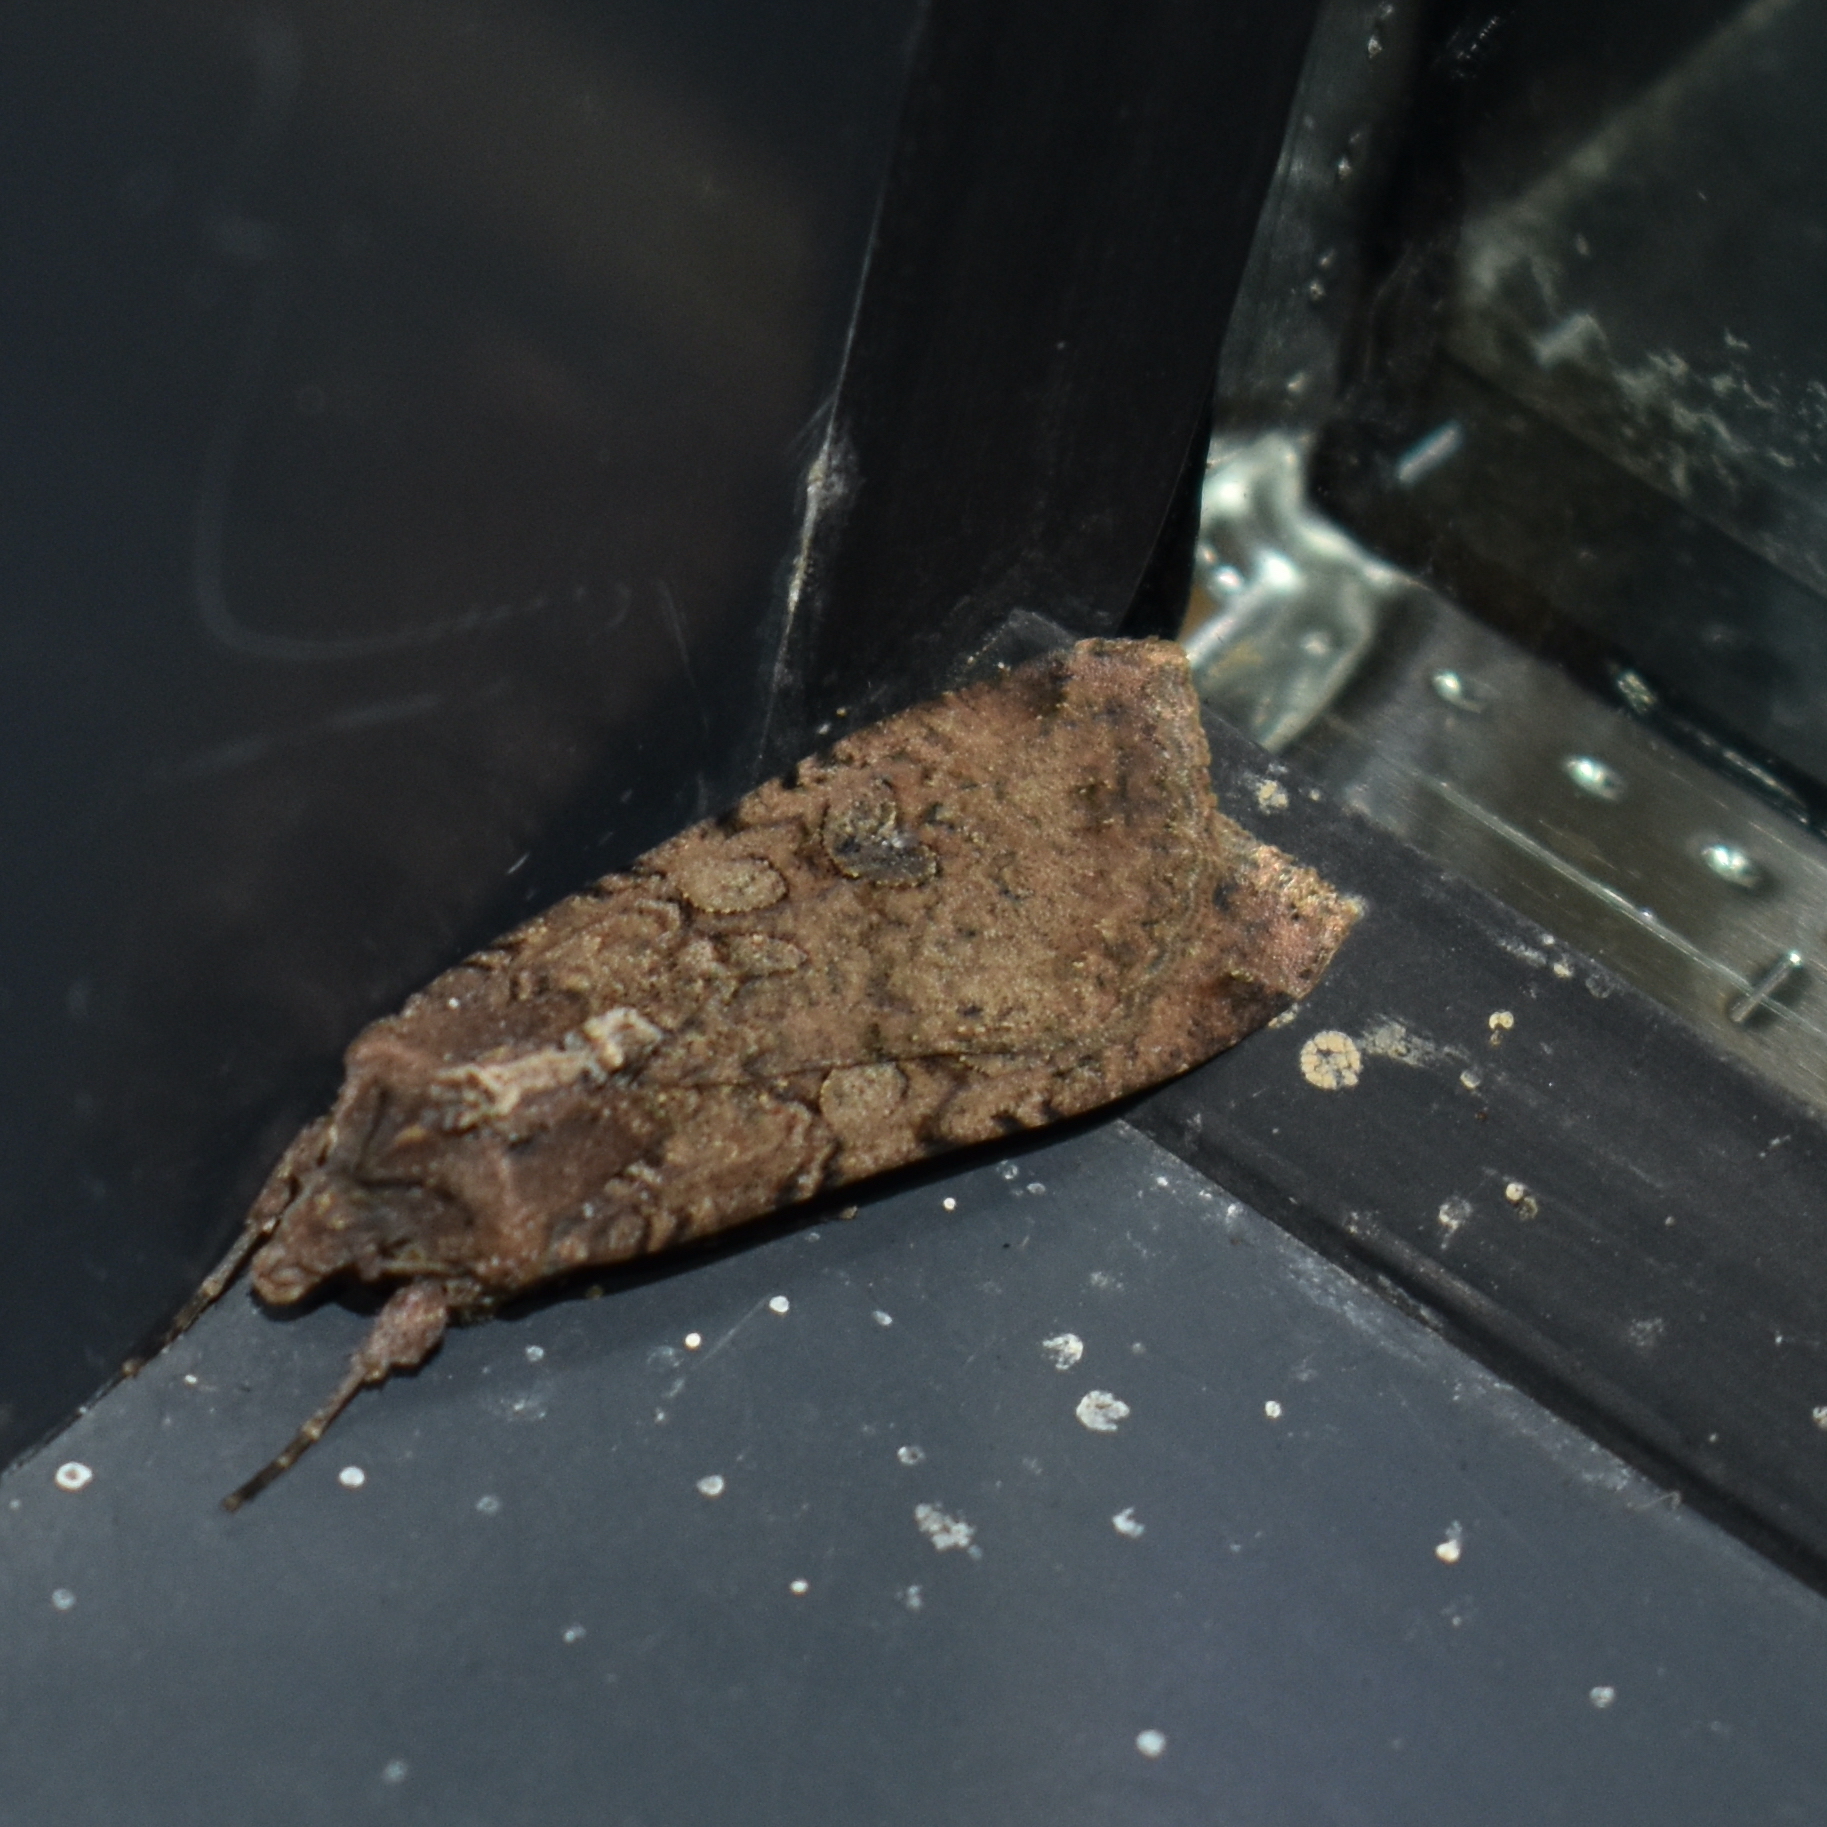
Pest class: cutworms